Jaime Balmes

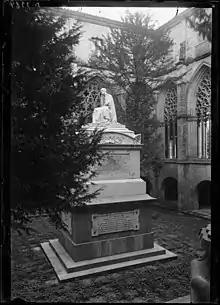
Monument to Jaime Balmes at the cloister of the Cathedral of Vic

Generally the philosophy of Balmes is understood merely as "philosophy of common sense", when in reality it is something much more complex. Both in " Fundamental Philosophy " and in " Elementary Philosophy " (being this second work more informative) is the subject of certainty.